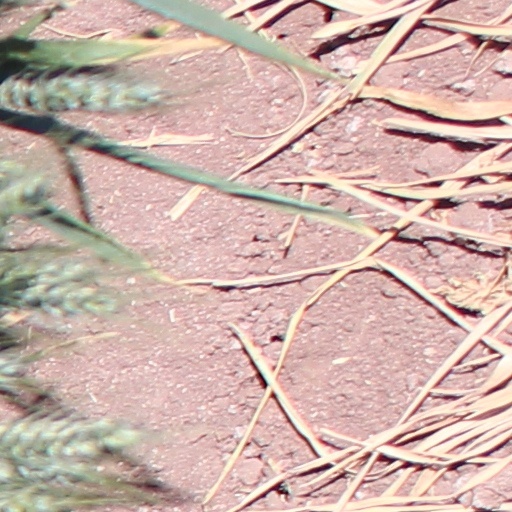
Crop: wheat